Totalitarianism

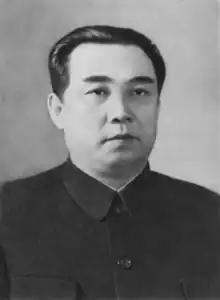
Kim Il Sung was the founder and leader (from 1948 to 1994) of North Korea, a state which was created and functioned with the assistance of the Soviet Union after World War II and by the early 1970s had become a totalitarian regime.

Totalitarianism is a political system and a form of government that prohibits opposition from political parties, disregards and outlaws the political claims of individual and group opposition to the state, and completely controls the public sphere and the private sphere of society. In the field of political science, totalitarianism is the extreme form of authoritarianism, wherein all political power is held by a dictator. This figure controls the national politics and peoples of the nation with continual propaganda campaigns that are broadcast by state-controlled and state-aligned private mass communications media.